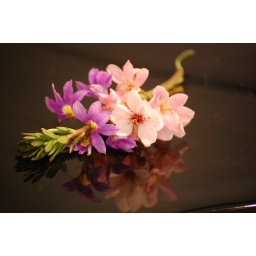
Reflection of flower over the sink